Answer in natural language. Considering the relative positions, where is Window with respect to light blue colour dresser birkeland? Choose between the following options: left or right
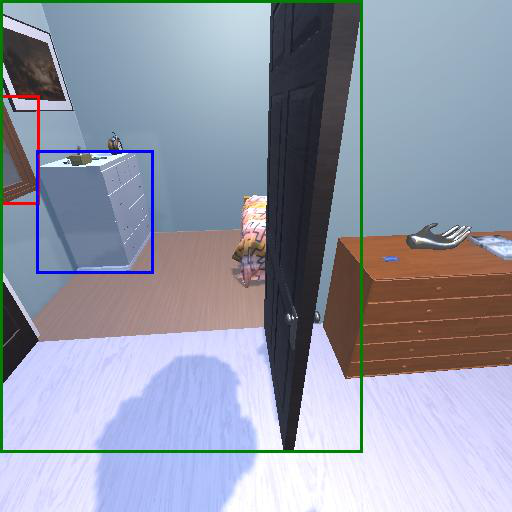
<answer>left</answer>